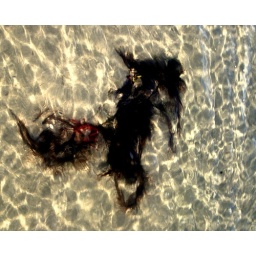
sea weed in water at beach muckross kilcar co donegal 22/7/10